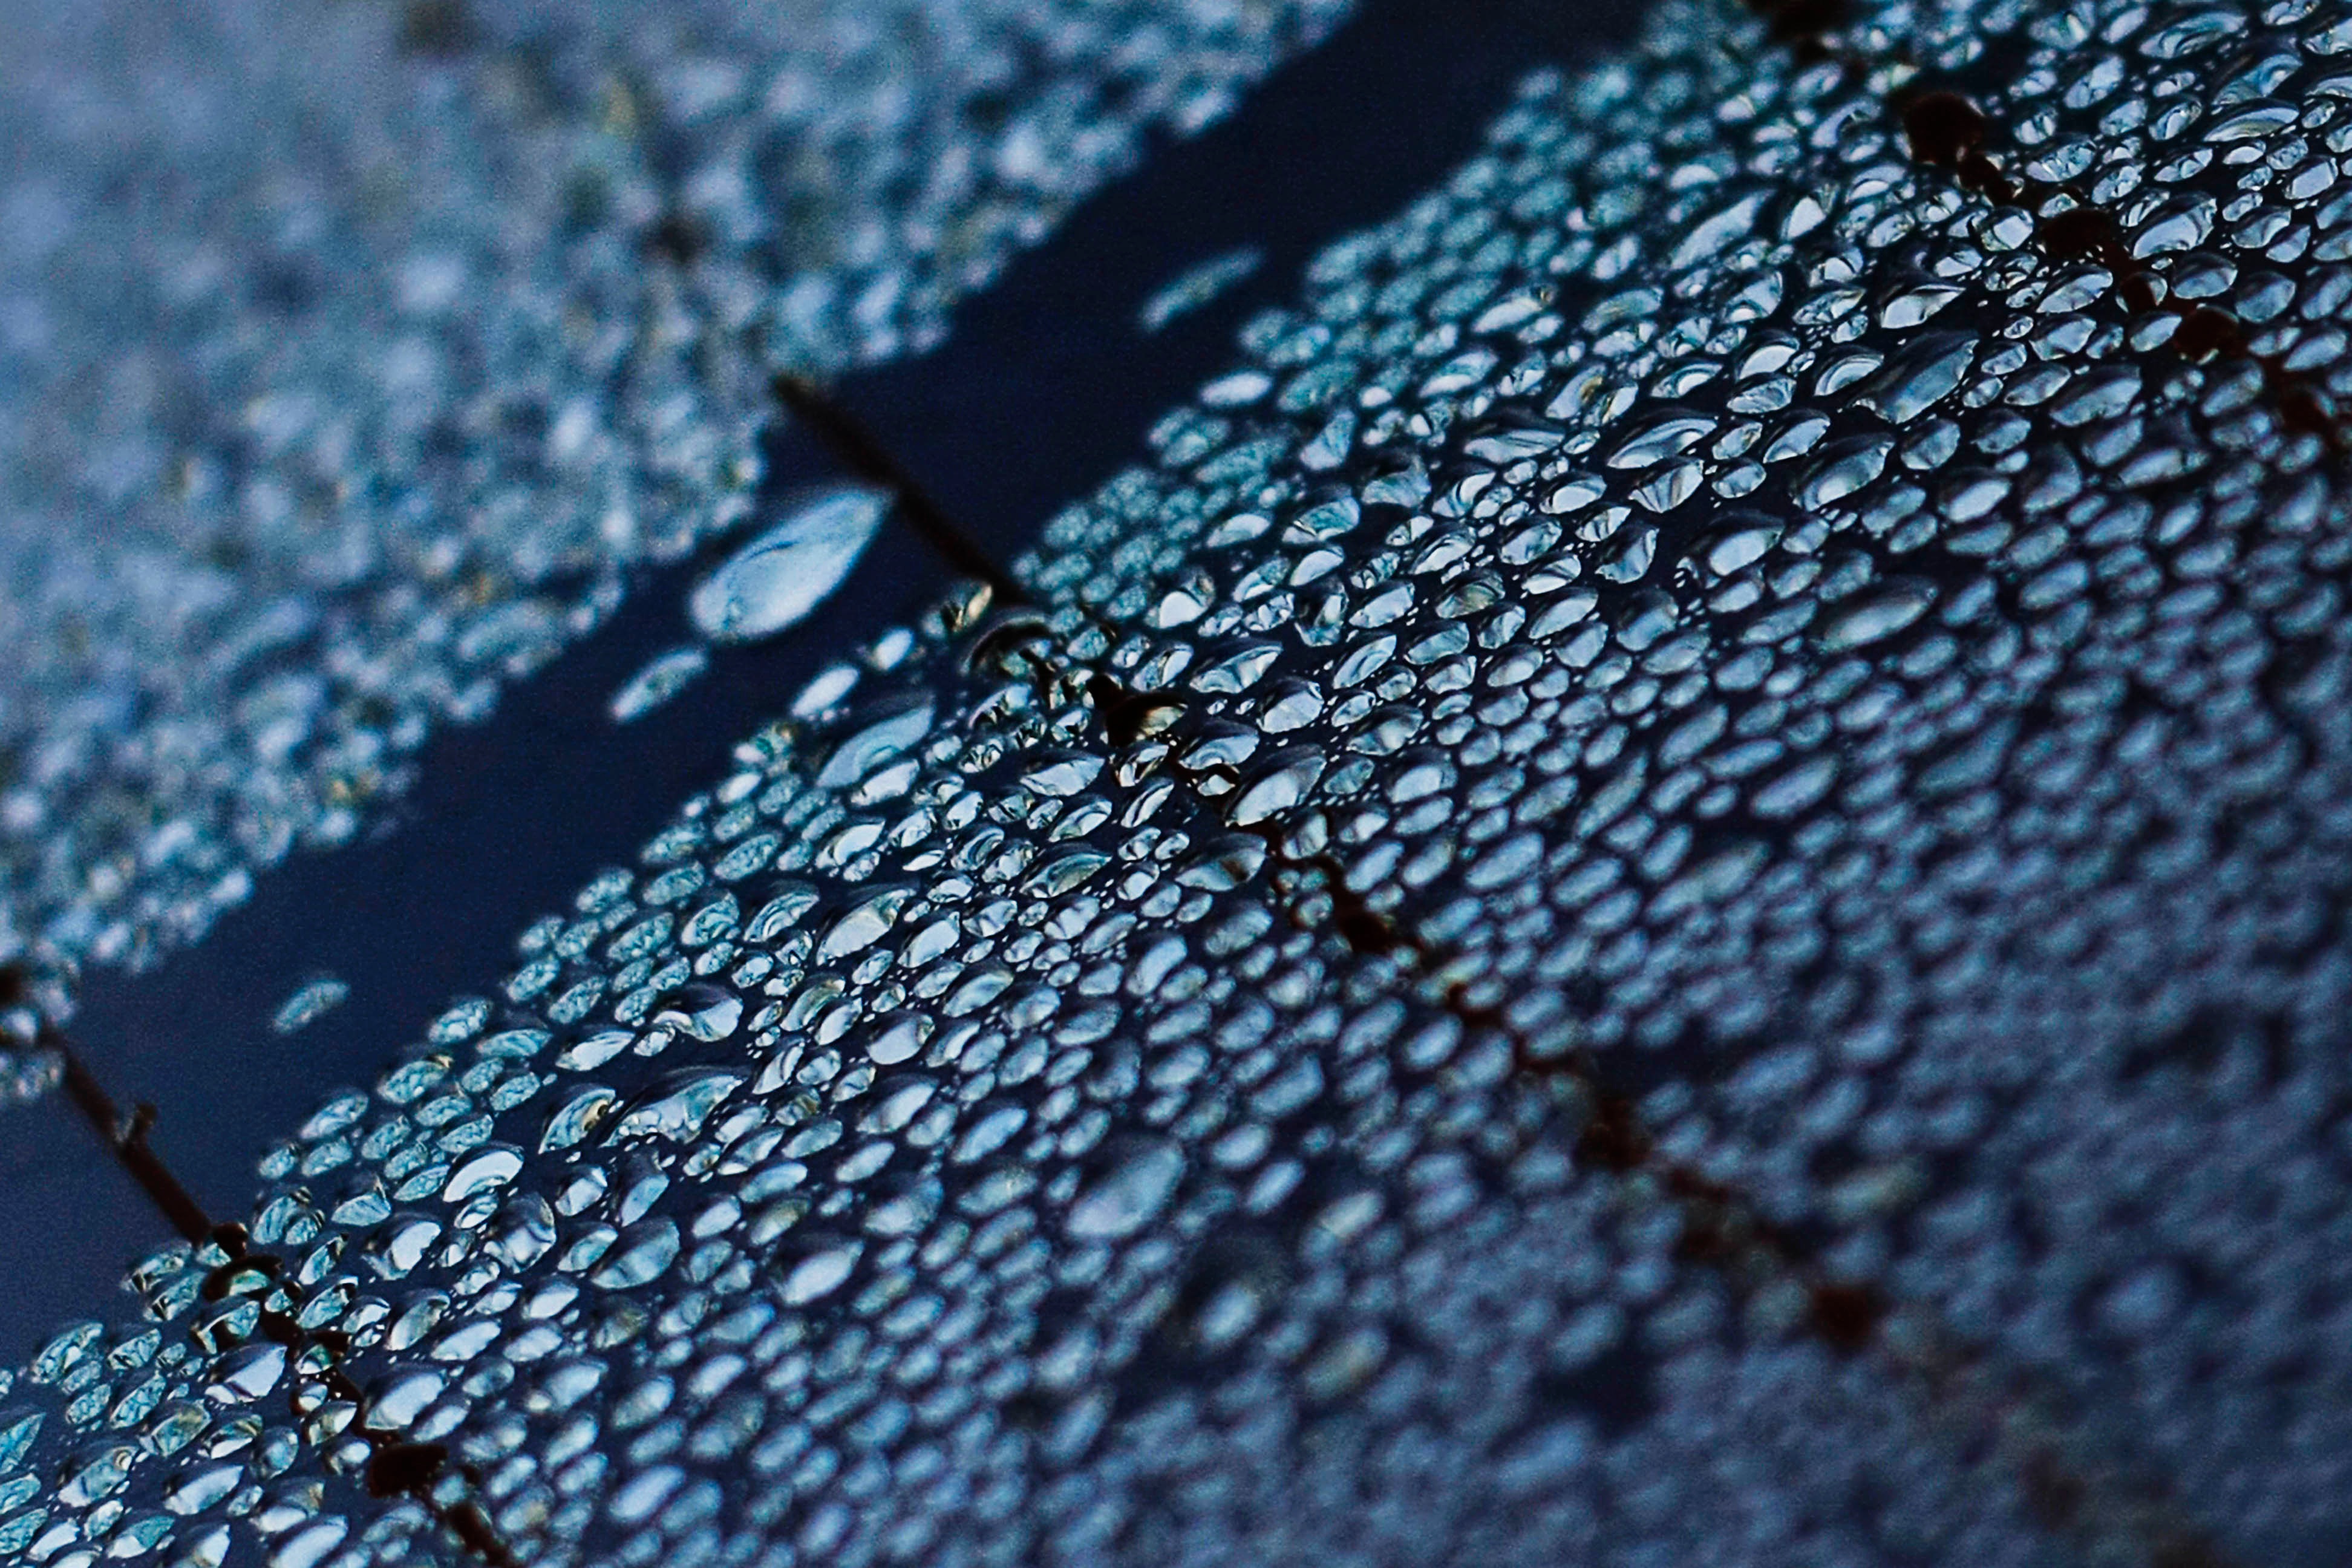
water, drop, photography, sunlight, texture, leaf, flower, frost, asphalt, green, color, soil, blue, black, close up, macro photography